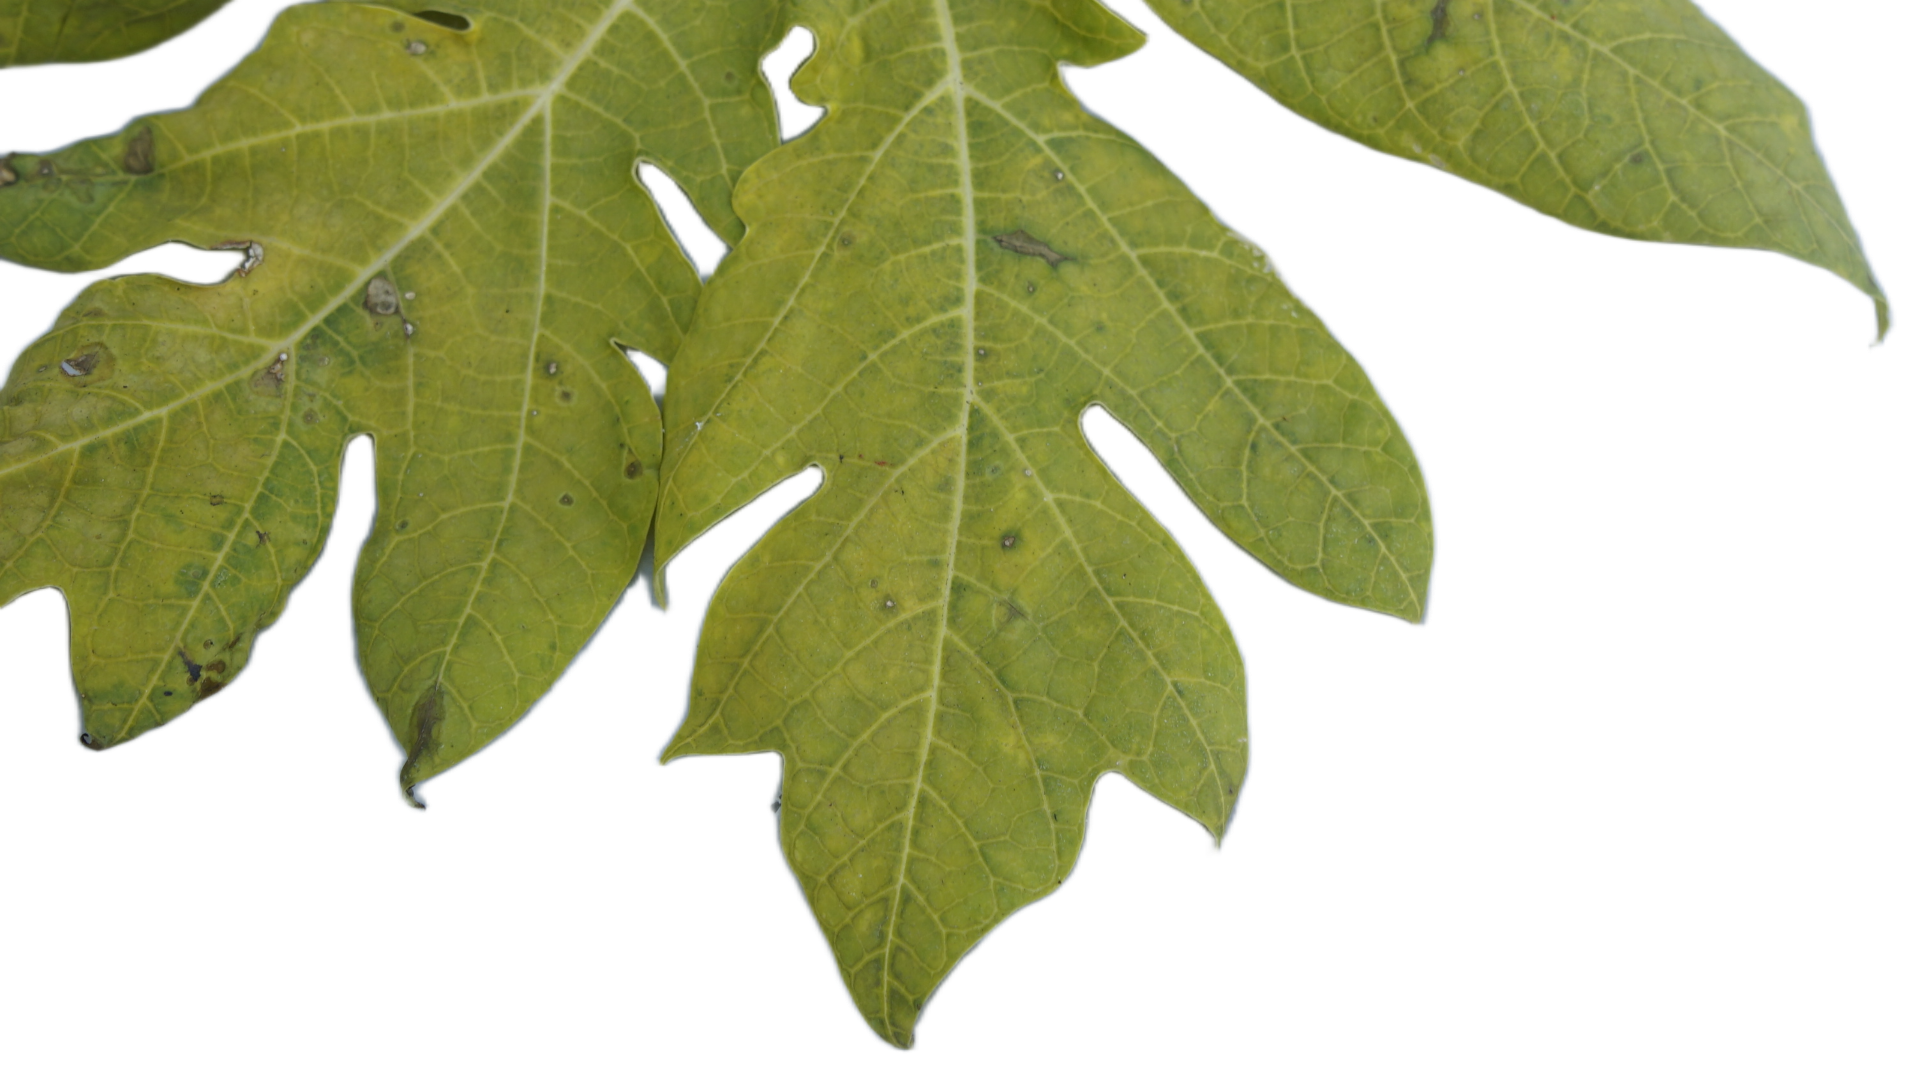
Crop: Papaya
Label: Carica_Insect_Hole